Wisconsin Highway 165

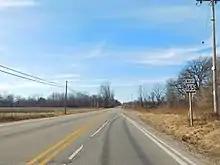
WIS 165 westbound from WIS 32 in Pleasant Prairie

The first WIS 165 in Wisconsin was a short connector between US 41 and WIS 55 in the present-day village of Germantown in 1926. In 1953, the designation was removed from this stretch of highway when the US 41/US 45 concurrency was routed to its present alignment.